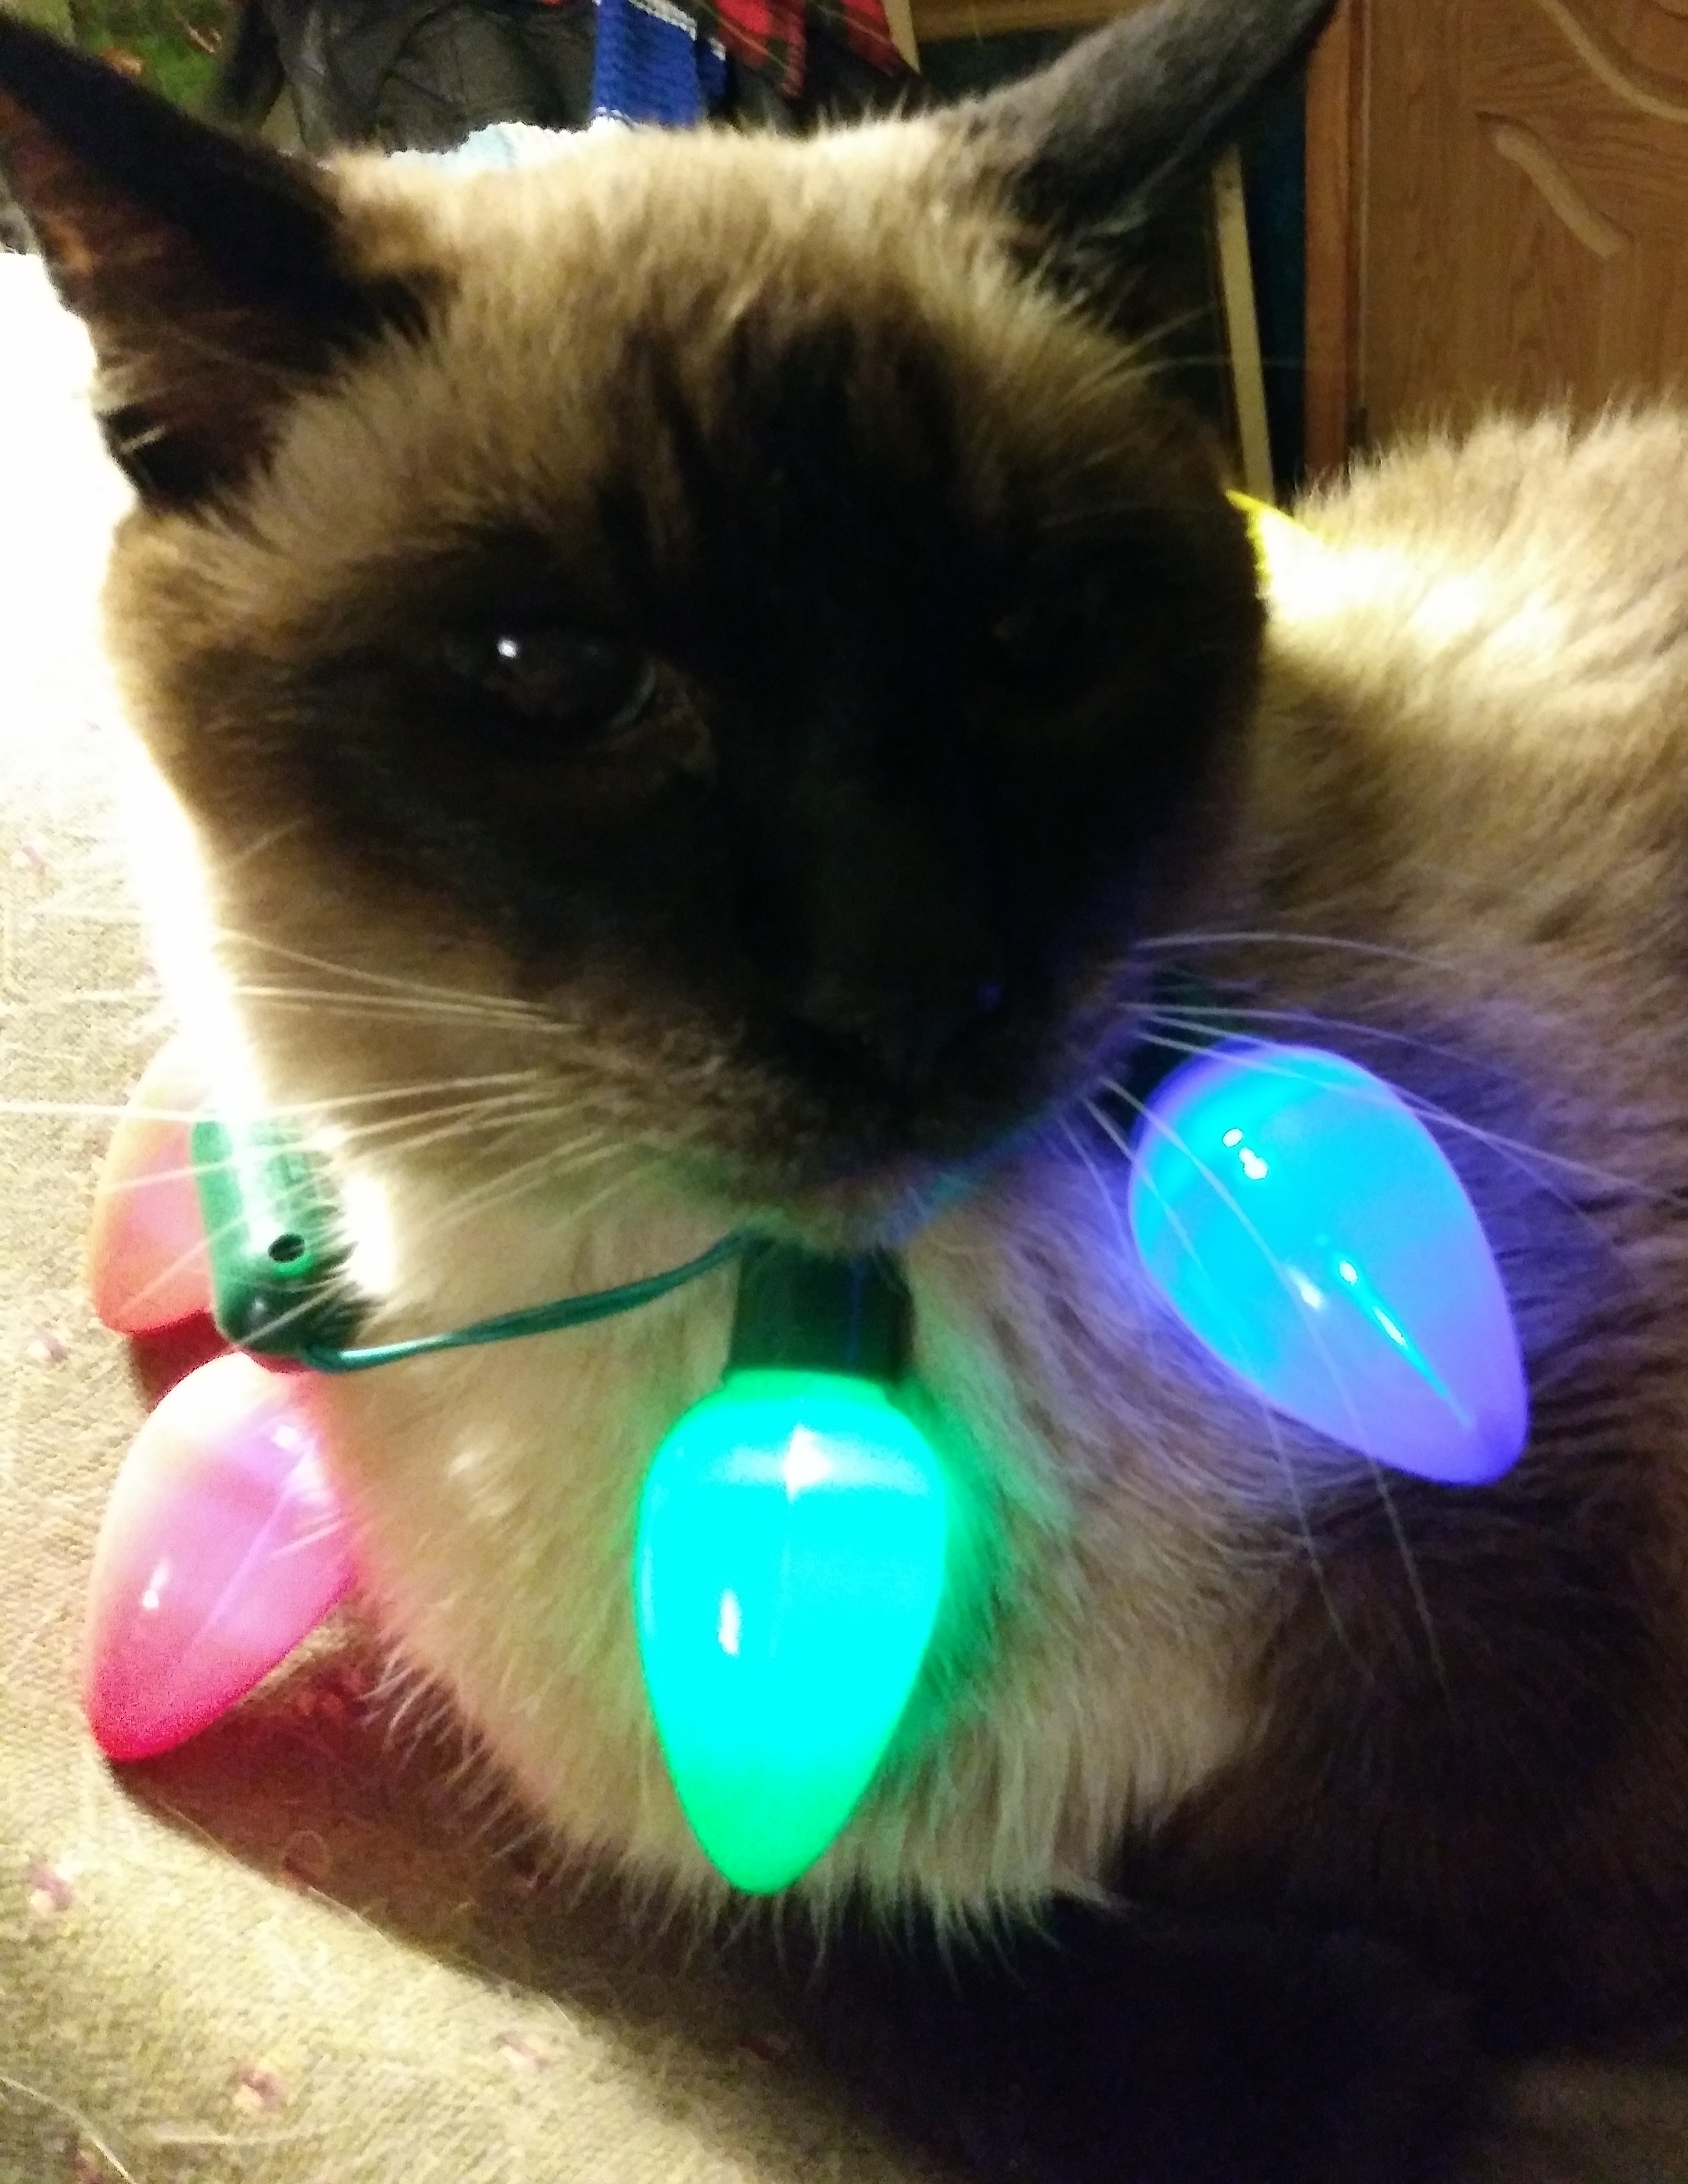
siamese cat, christmas, funny, Christmas funny, Siamese funny, cat funny, cat, lighted bulb necklace, small to medium sized cats, felidae, whiskers, birman, siamese, ragdoll, carnivore, eye, snout, thai, tonkinese, Ojos azules, iris, snowshoe, tail, himalayan, kitten, fur, balinese, collar, burmese, ear